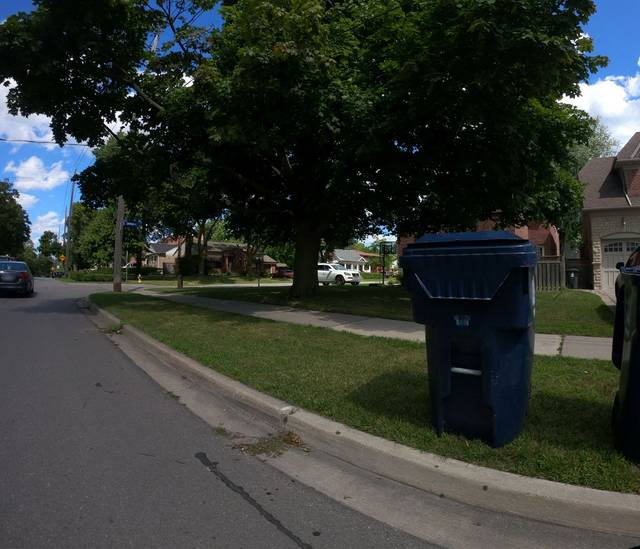
Region: Canada
Coordinates: 43.634, -79.546